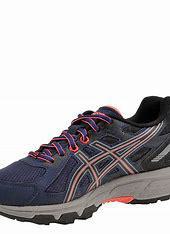
Brand: Asics
Model: Gel Venture 6